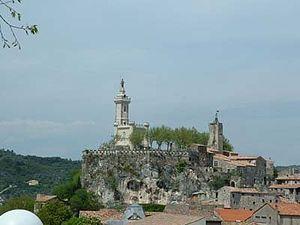
Ville de Saint-Ambroix et du Dugas. Le rocher du Dugas à Saint-Ambroix (Gard).
Saint-Ambroix, en occitan Sent Ambruèis, est une commune française située dans le département du Gard, en région Occitanie.
Le canton de Saint Ambroix est une ancienne division administrative du département du Gard, dans l'arrondissement d'Alès.